Sam Collins (chess player)

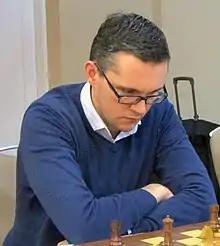
Collins in 2017

Sam E. Collins (born 5 September 1982) is an Irish chess player. He was awarded the title International Master by FIDE in 2004.